On the Ropes (2011 film)

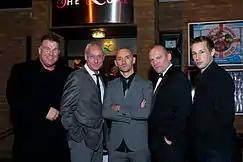
The premiere of "On the Ropes" at the Luxe cinema, 2011. Pictured left to right, Joe Egan, Lindsay Honey, Mark Noyce, Ben Shockley and Steve Coleman

The film was premiered at the Luxe cinema on 6 December 2011. Ben Shockley, Steve Coleman and Emma Louise Cargill attended a public showing on 7 December 2011 and provided a questions and answers session to members of the audience.